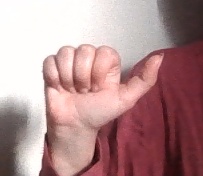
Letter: dhad